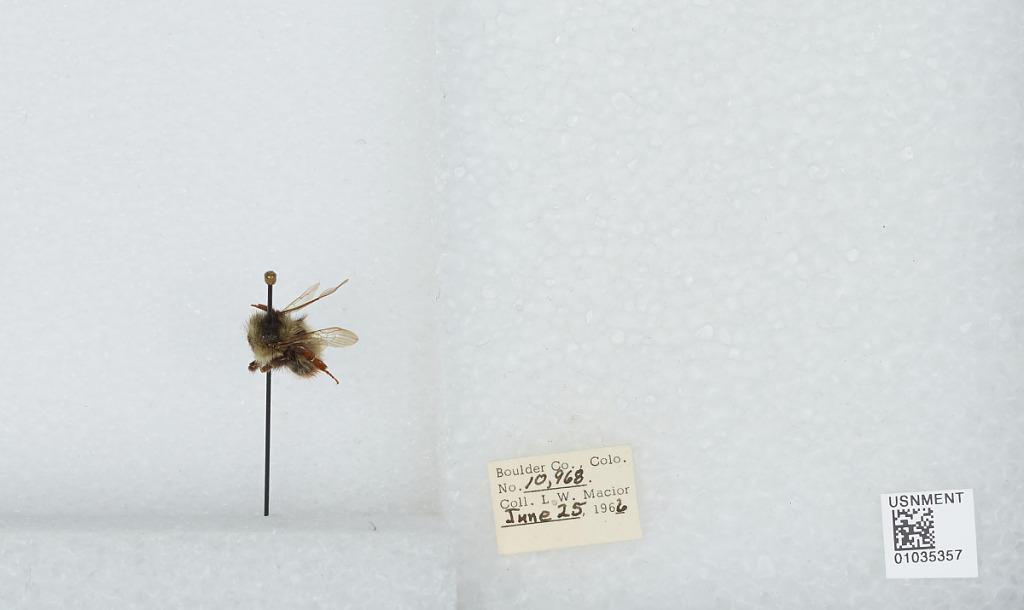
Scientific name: Bombus (Pyrobombus) mixtus Cresson
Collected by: L. Macior
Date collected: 1966-6-25
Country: United States
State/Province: Colorado
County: Boulder
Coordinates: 40.015, -105.27